Metal oxide adhesion

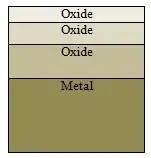
A diagram showing different layers of transition metal oxides formed on the surface of a metal.

Certain transition metals form multiple oxide layers that have different stoichiometric compositions. This is because the metal has multiple valency states with fewer or more electrons in the valence shell. These different valency states allow for multiple oxides to be formed from the same two elements. As the local composition of the material changes through diffusion of atoms, different oxides form as layers, one on top of another. The total adhesion in this situation involves the metal-oxide interface and oxide-oxide interfaces, which adds increasing complexity to the mechanics.